Cousin-Montauban ministry

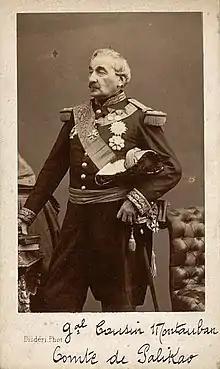
Charles Cousin-Montauban, Comte de Palikao

The Cousin-Montauban ministry was the last government of the Second French Empire. It lasted from 10 August to 4 September 1870. It was formed by Empress Eugenie in an attempt to rally France's defences against the invading Prussians. The ministry was forced out of power following the French defeat at the Battle of Sedan.